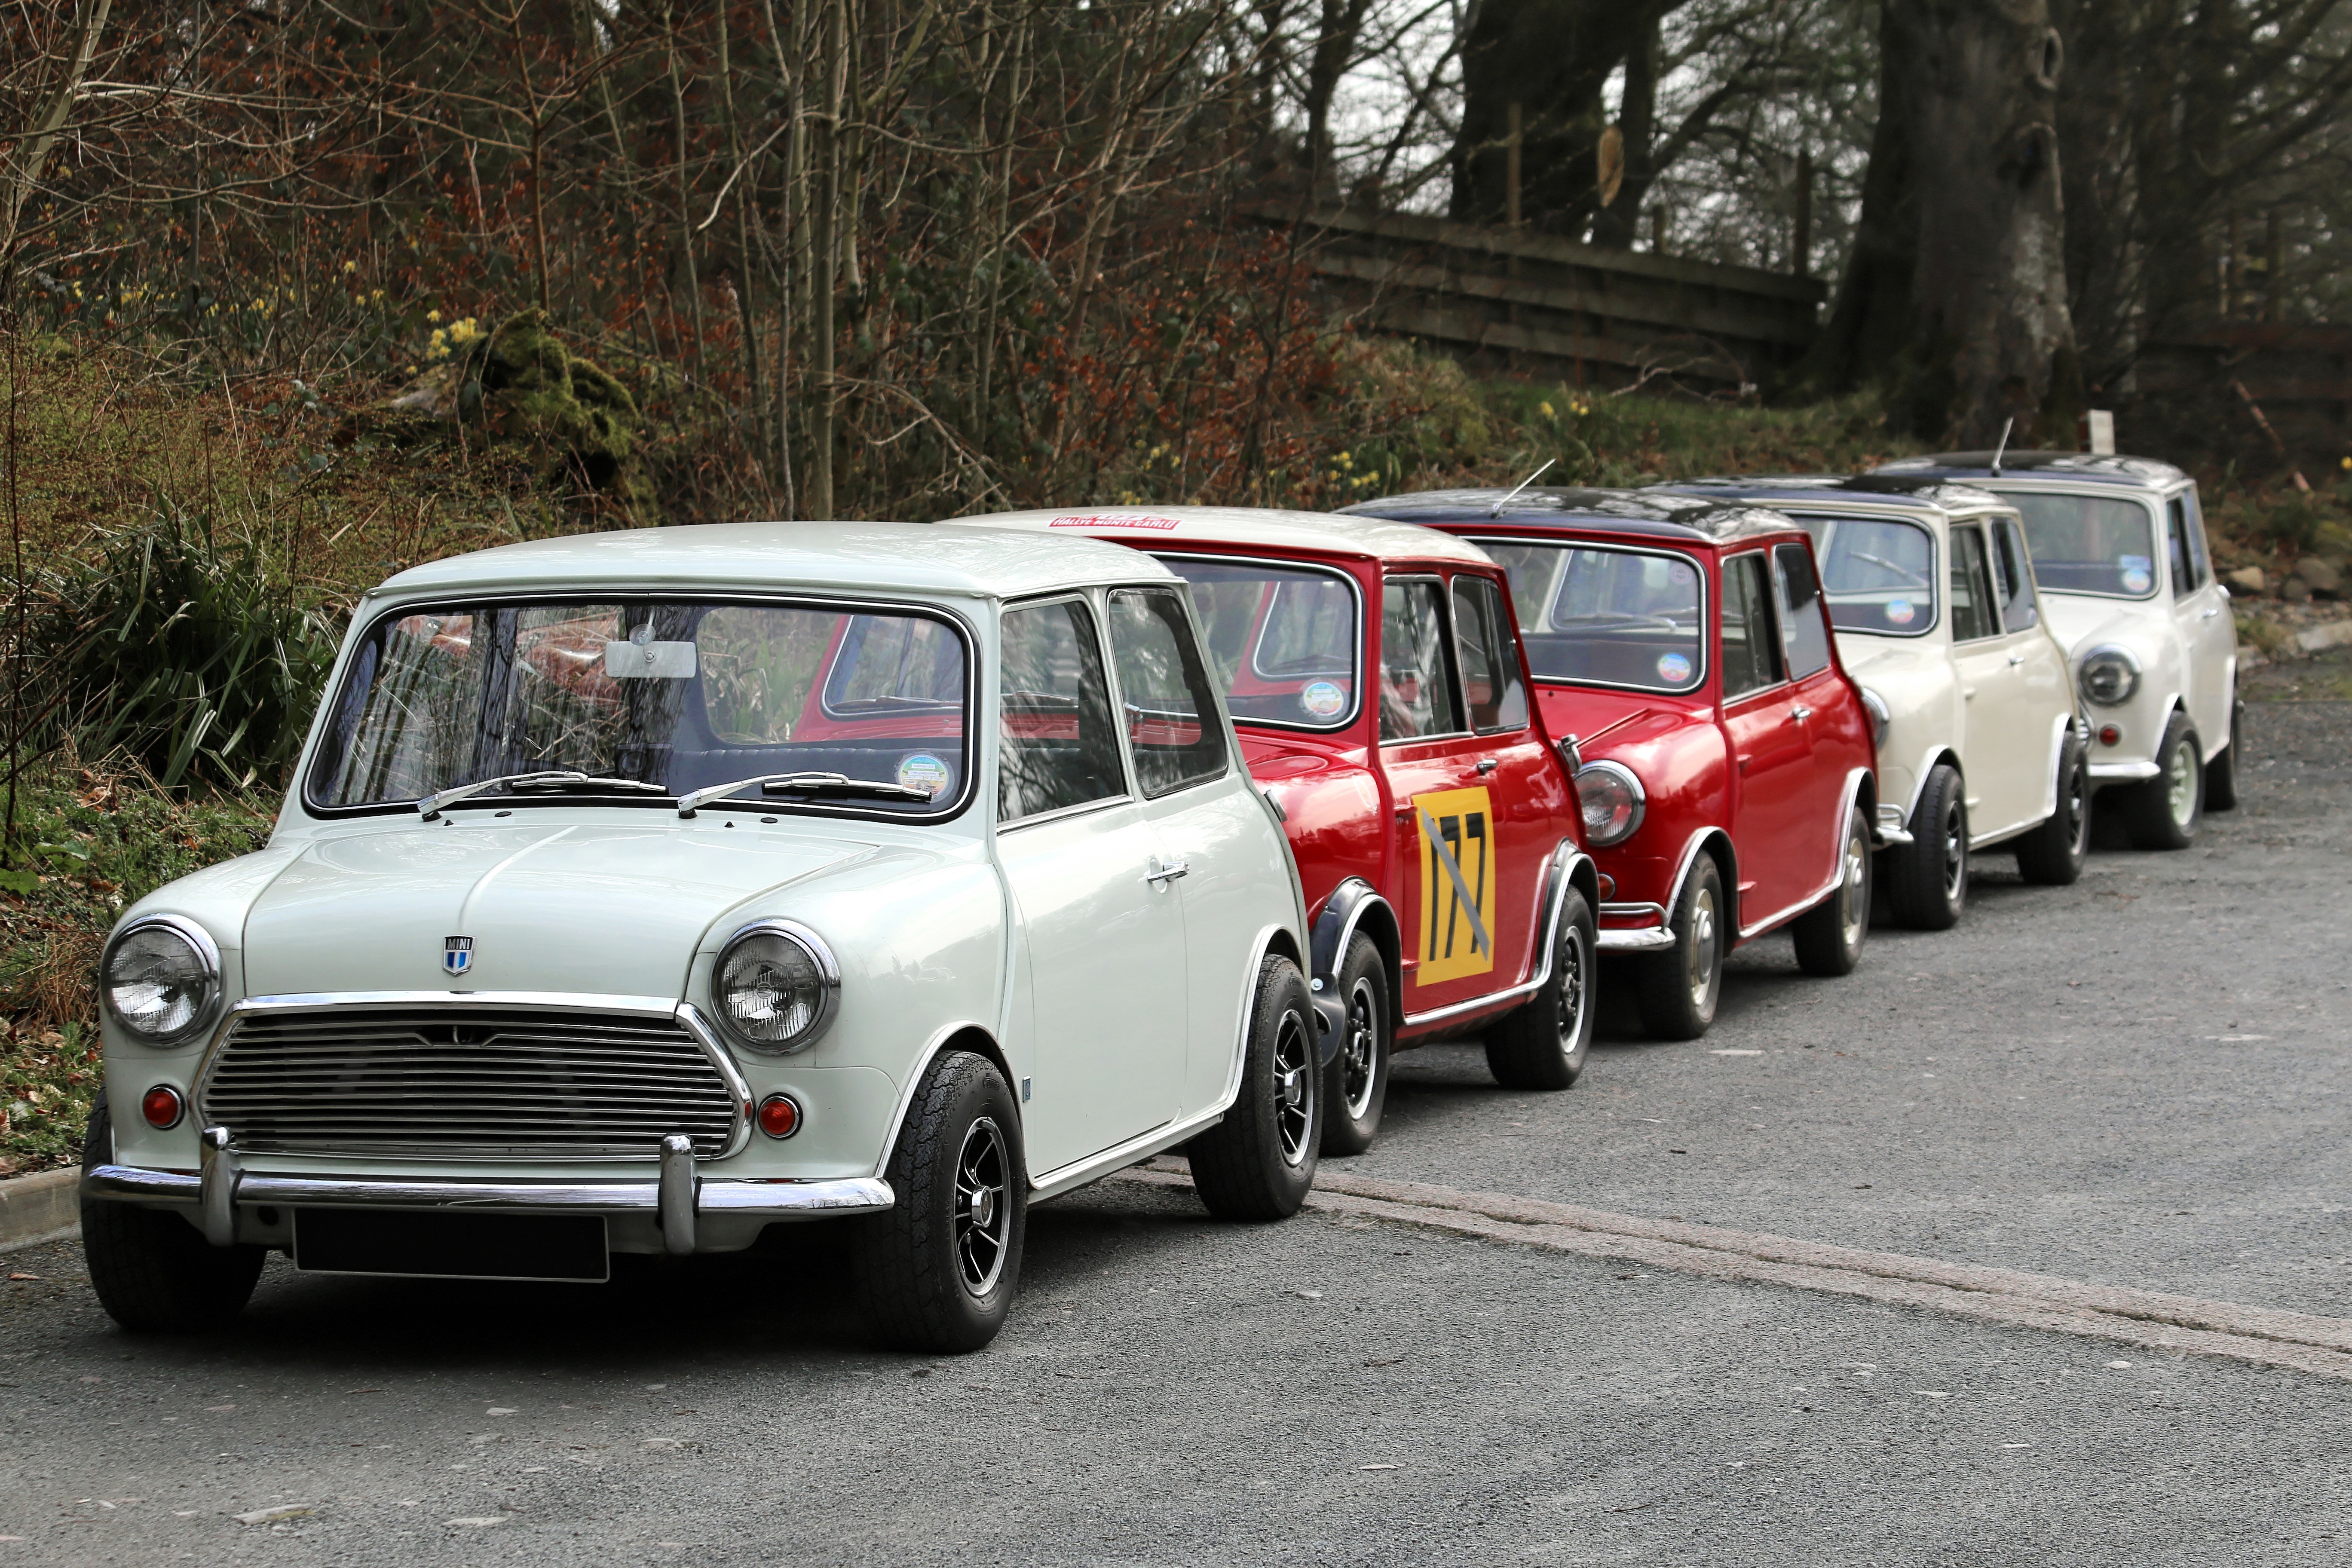
road, white, car, automobile, transportation, transport, red, vehicle, journey, drive, small, auto, trip, motor vehicle, vintage car, mini cooper, colors, mini, antique car, sport utility vehicle, land vehicle, automobile make, compact car, luxury vehicle, family car, subcompact car